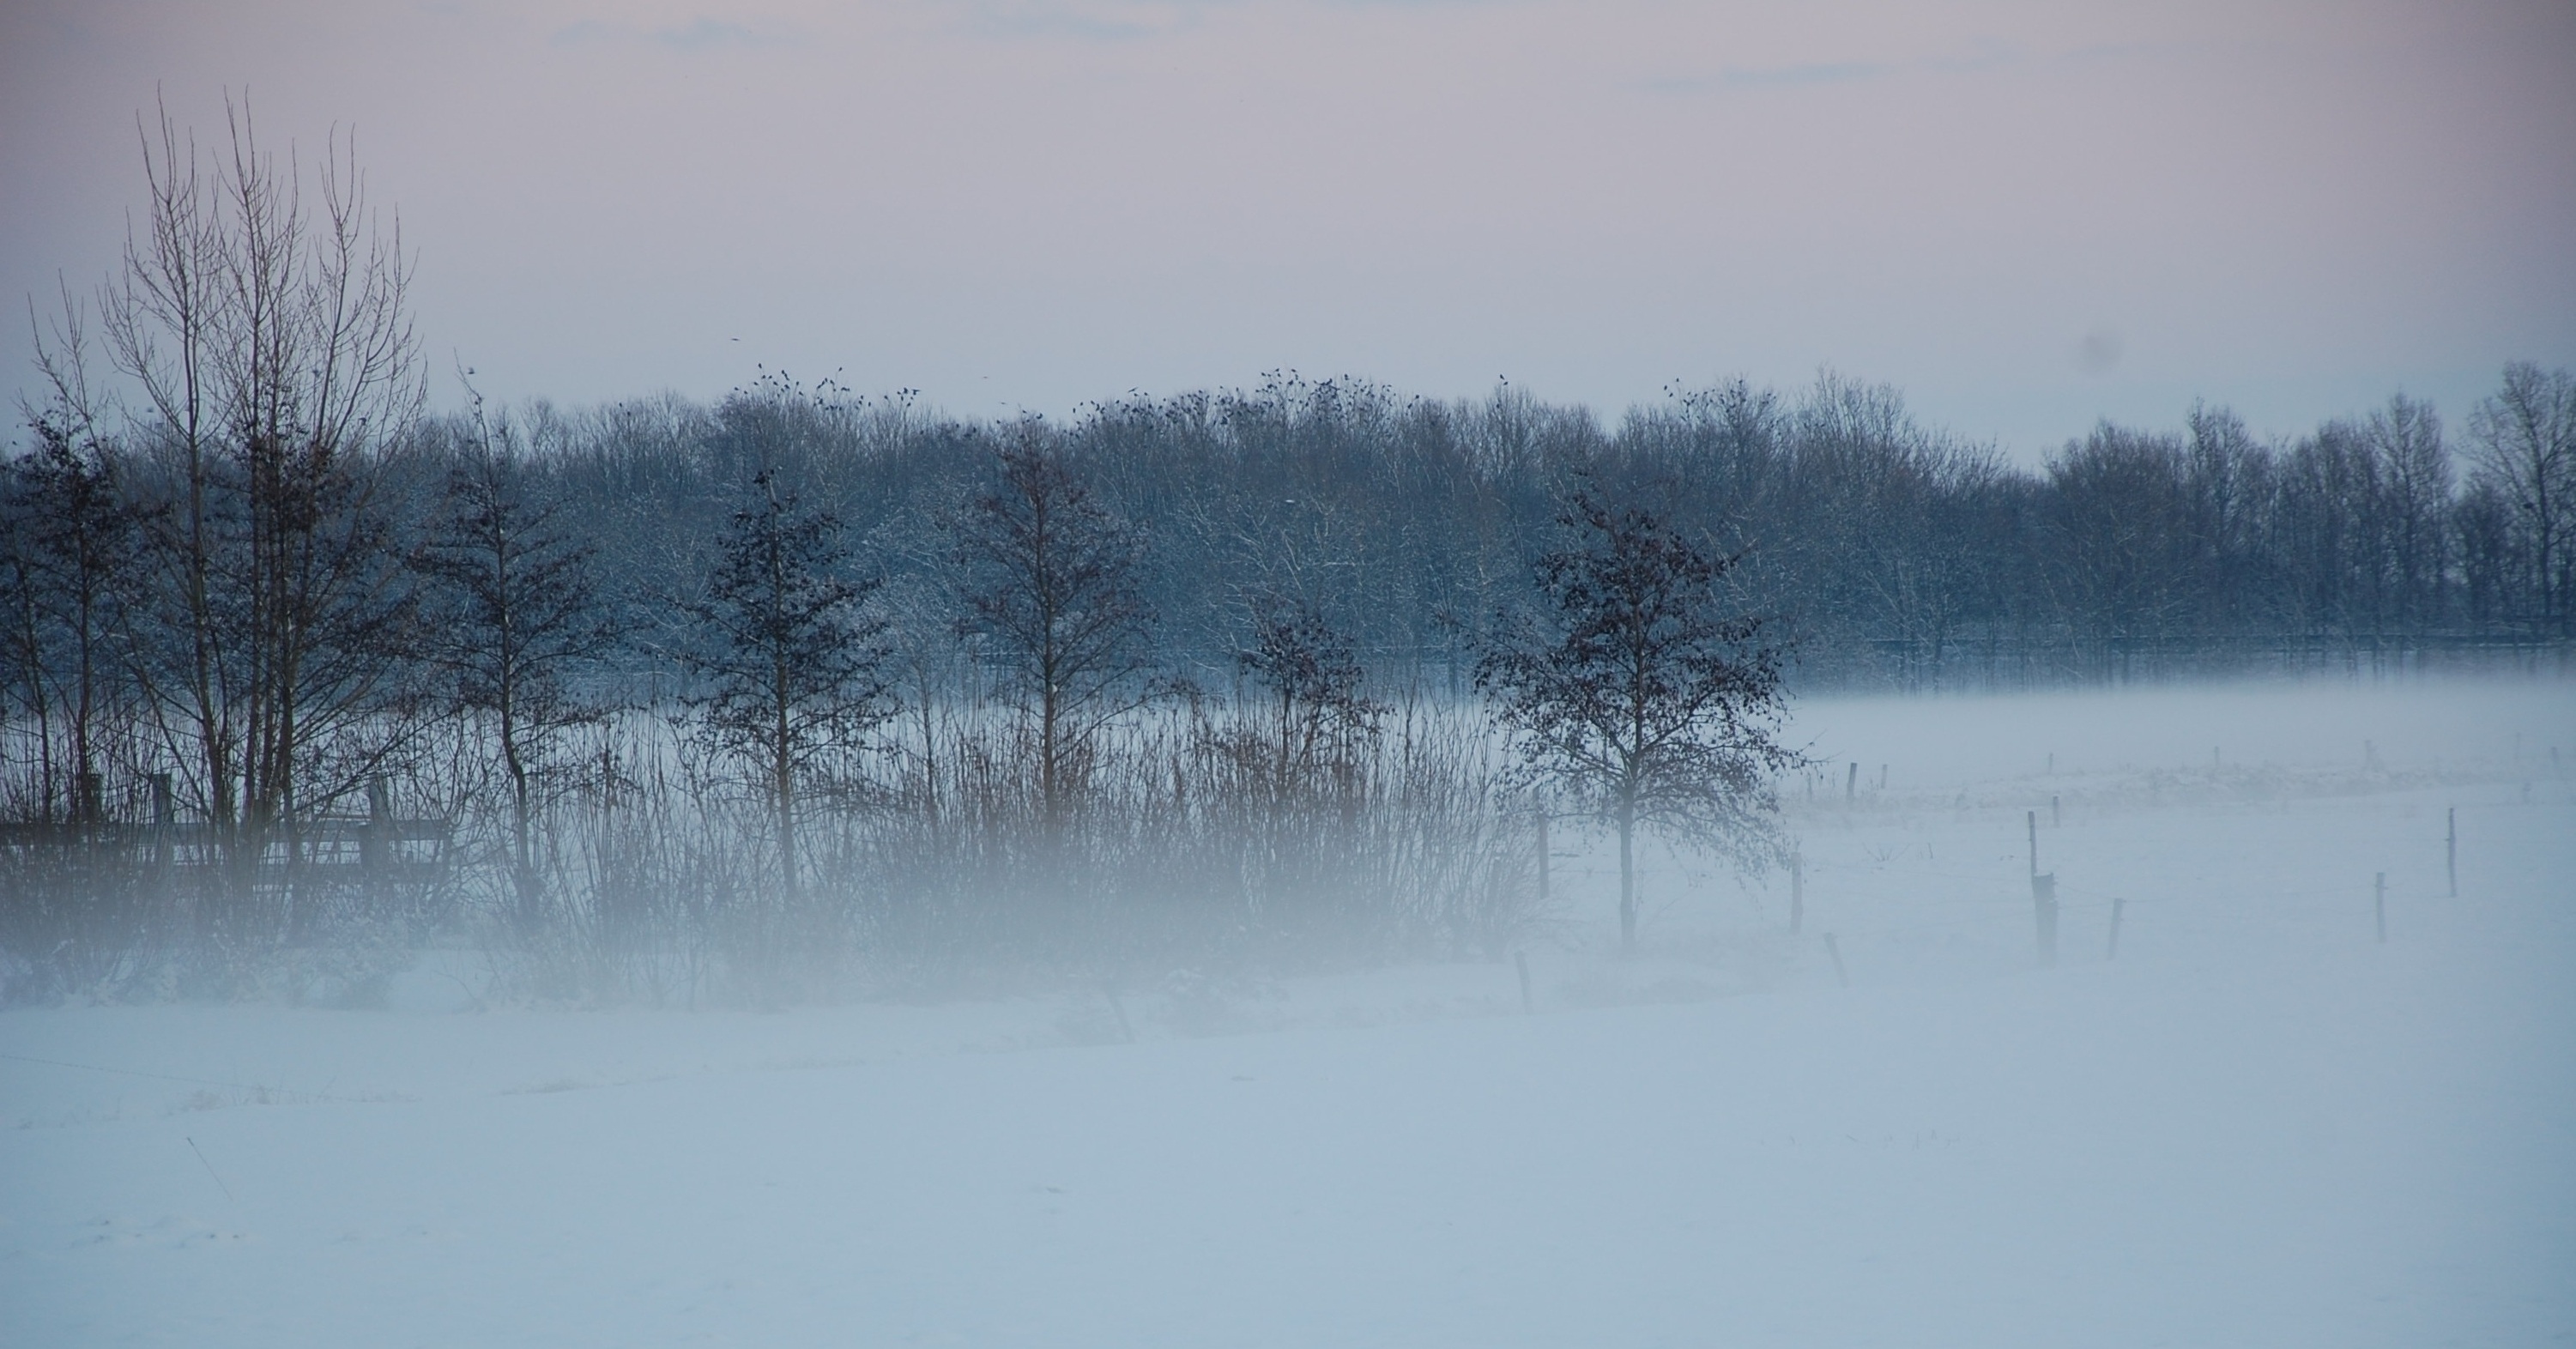
landscape, tree, nature, snow, winter, fog, mist, morning, lake, frost, dusk, ice, reflection, weather, season, abendstimmung, freezing, atmospheric, east frisia, atmospheric phenomenon